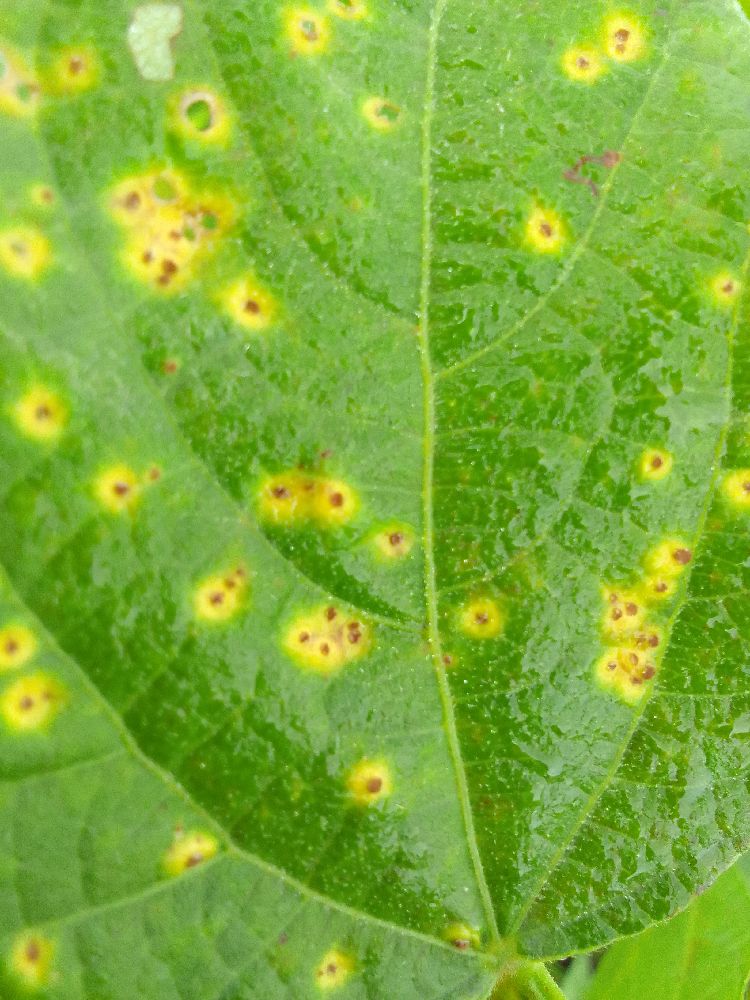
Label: rust